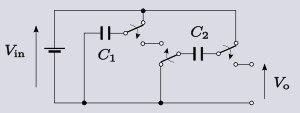
Un doubleur de tension est un circuit électrique permettant d'obtenir une tension de sortie égale à deux fois la tension d'entrée. Les doubleurs de tension sont donc des multiplicateurs de tension avec pour facteur deux. Pour cela des condensateurs et des éléments interrupteurs sont utilisés.